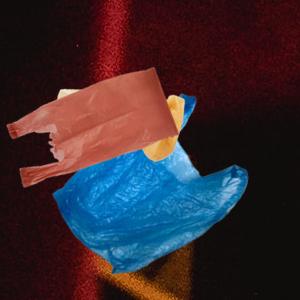
Label: plasticbags